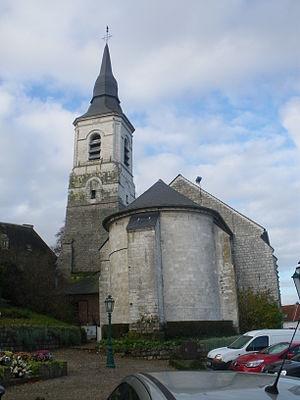
Vue de l'église de Ruitz.
Ruitz est une commune française située dans le département du Pas-de-Calais en région Hauts-de-France.